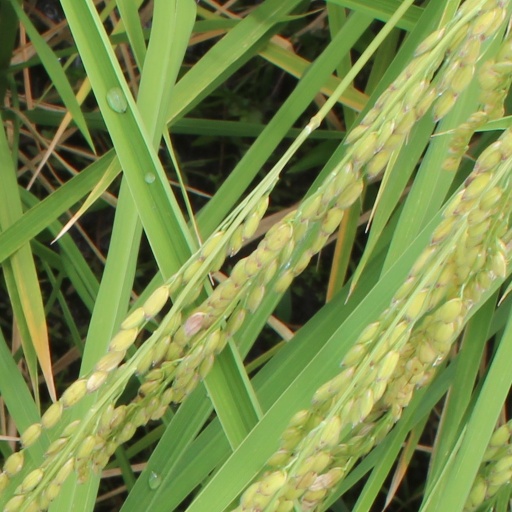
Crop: rice